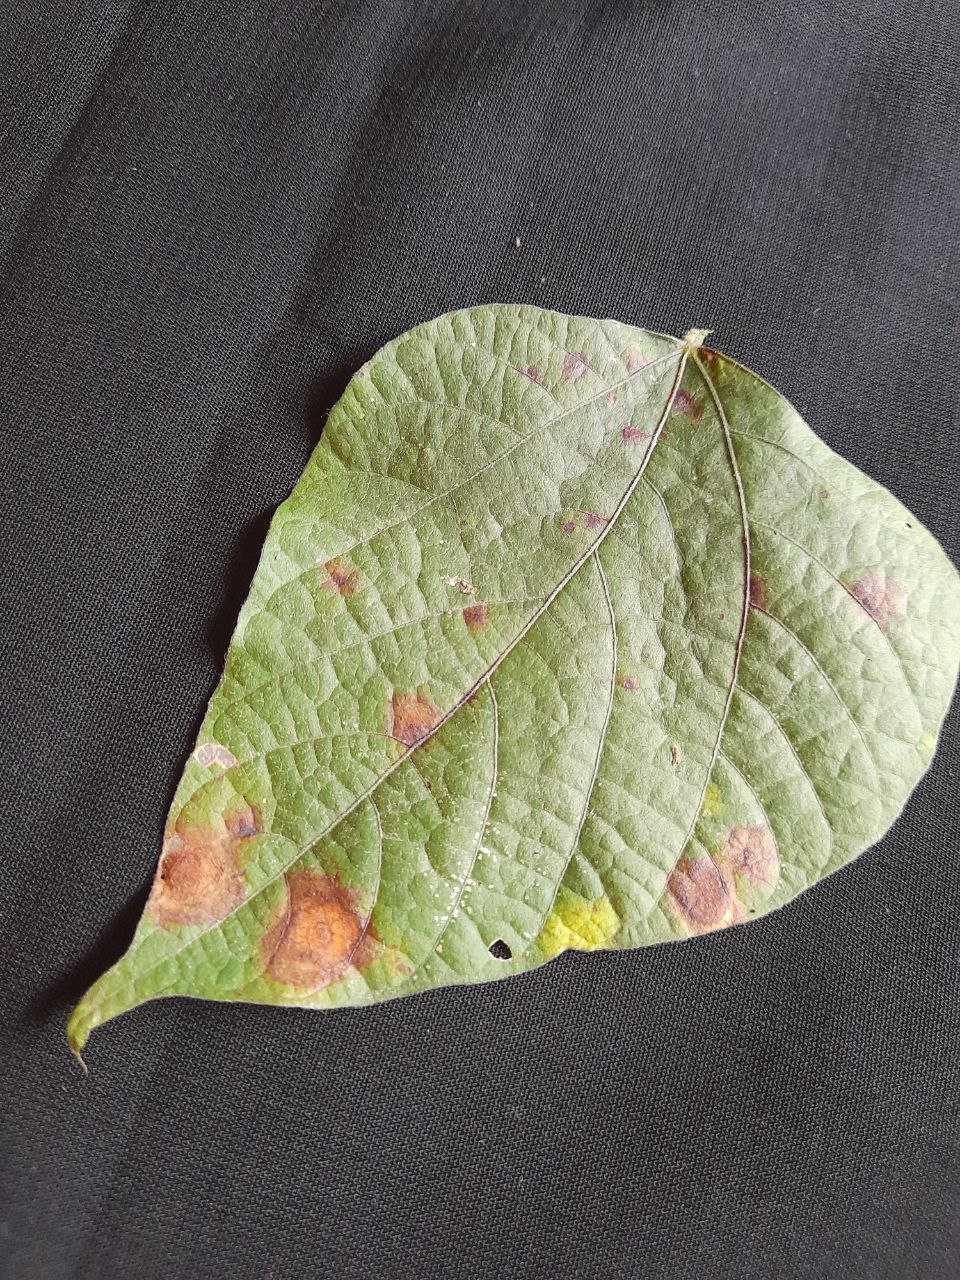
Crop: bean
Leaf condition: Rust